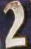
Number: 2